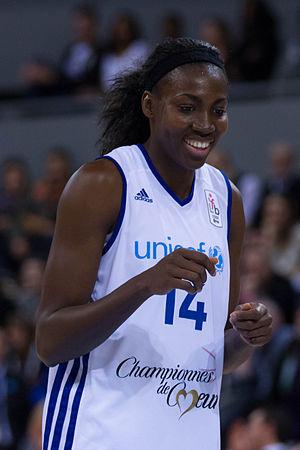
Djéné Diawara, match de gala championnes de cœur
La FIBA Afrique fondée le 11 juin 1961 au Caire est une délégation géographique de la Fédération internationale de basket-ball amateur. Elle s'est formée autour de douze pays fondateurs, à savoir l'Égypte, le Maroc, l'Éthiopie, le Soudan, le Togo, la Rhodésie du Nord, la Sierra Leone, le Ghana, la Guinée, la Libye, le Mali et la Haute-Volta. Ce regroupement a permis l'apparition en mars 1962 du premier Championnat d'Afrique des nations de basket-ball.